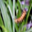
Label: caterpillar